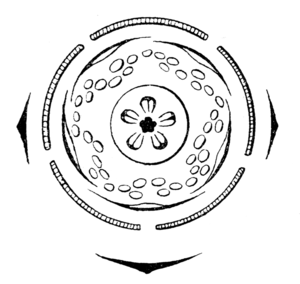
Le genre Tilia regroupe les tilleuls, des arbres sauvages et ornementaux dont les fleurs odorantes et les bractées sont utilisées en infusions apaisantes et calmantes. Ils sont plantés surtout dans les parcs, le long des avenues et sur les places publiques pour leur port et l'ombrage qu'ils fournissent, mais peuvent également se rencontrer en forêt, particulièrement dans les régions calcaires. Les tilleuls appartiennent à la famille des Tiliaceae selon la classification classique, ou à celle des Malvaceae selon la classification phylogénétique.